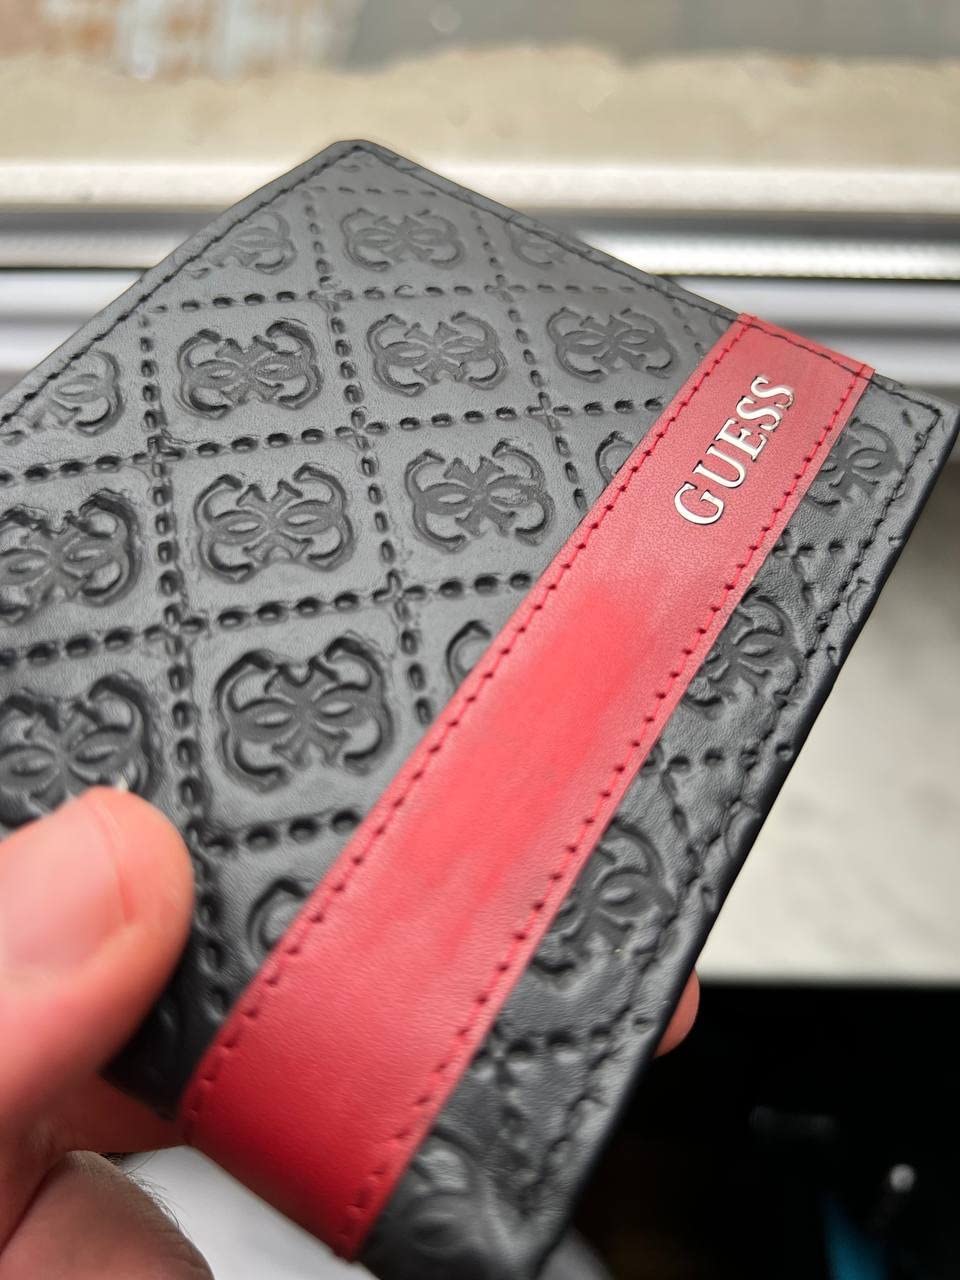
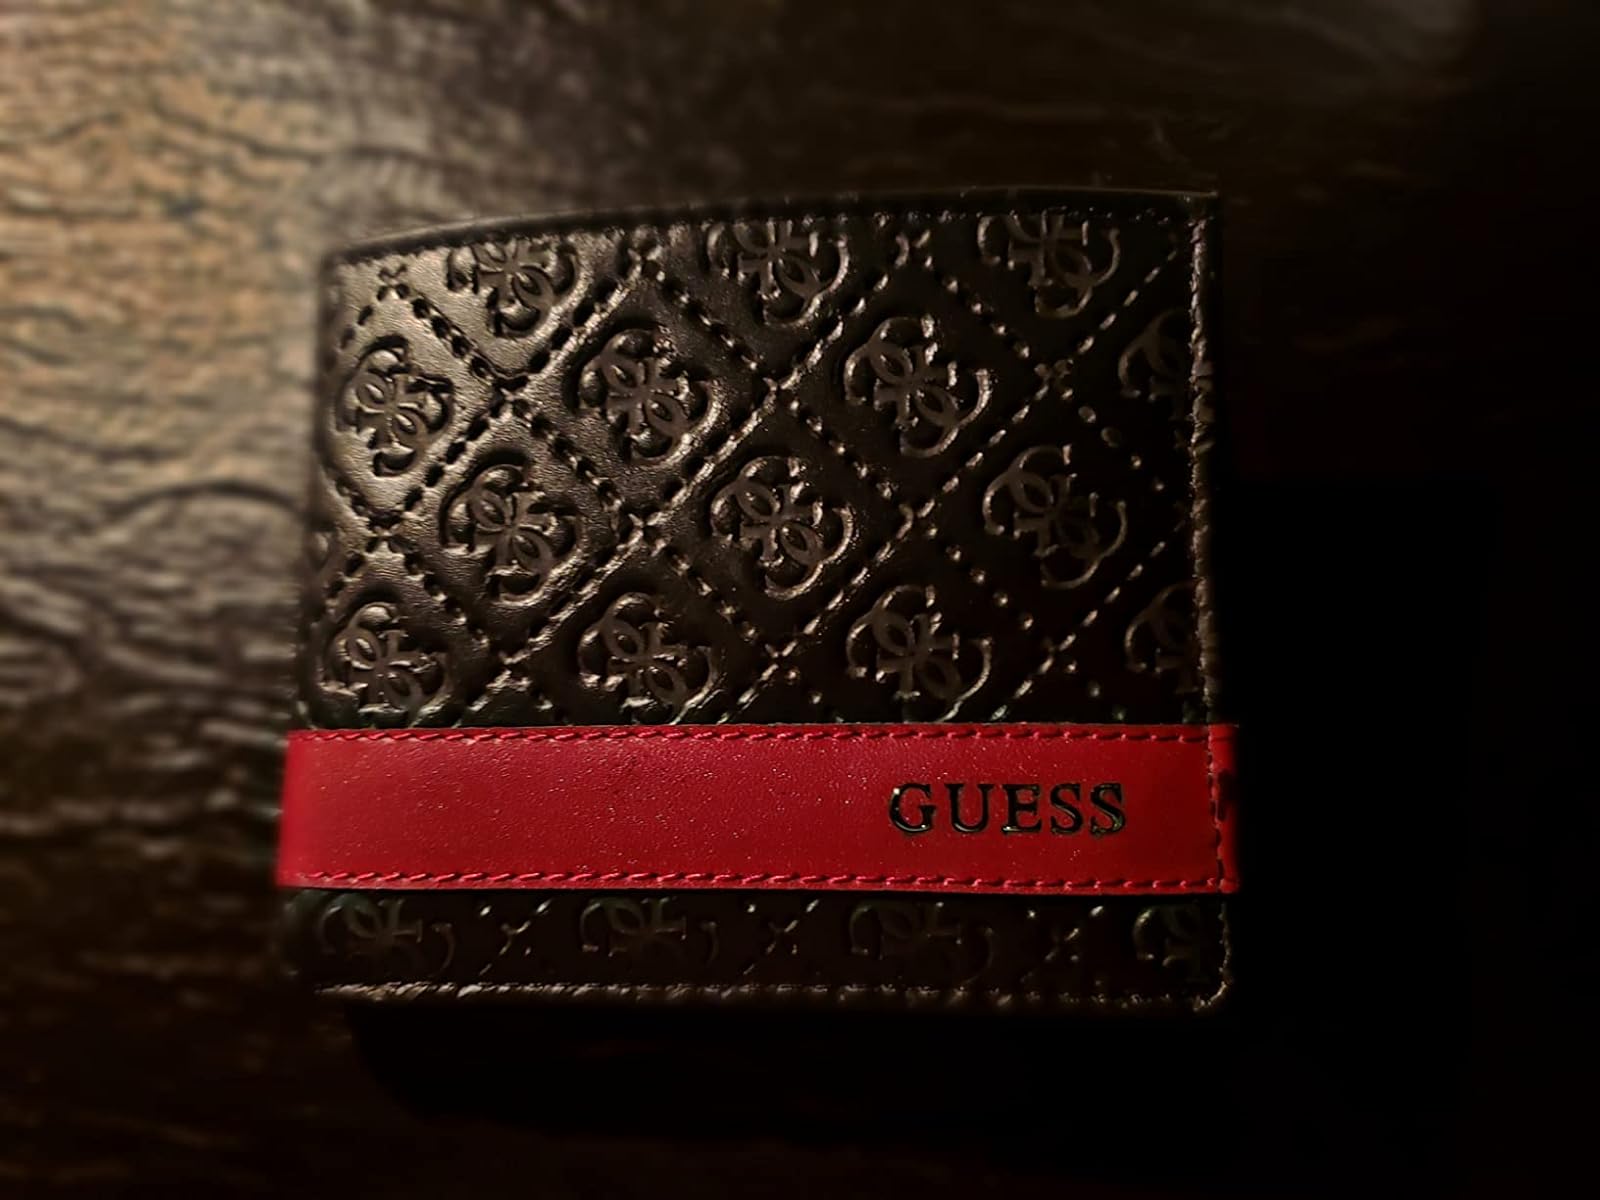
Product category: accessories_wallet
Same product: yes